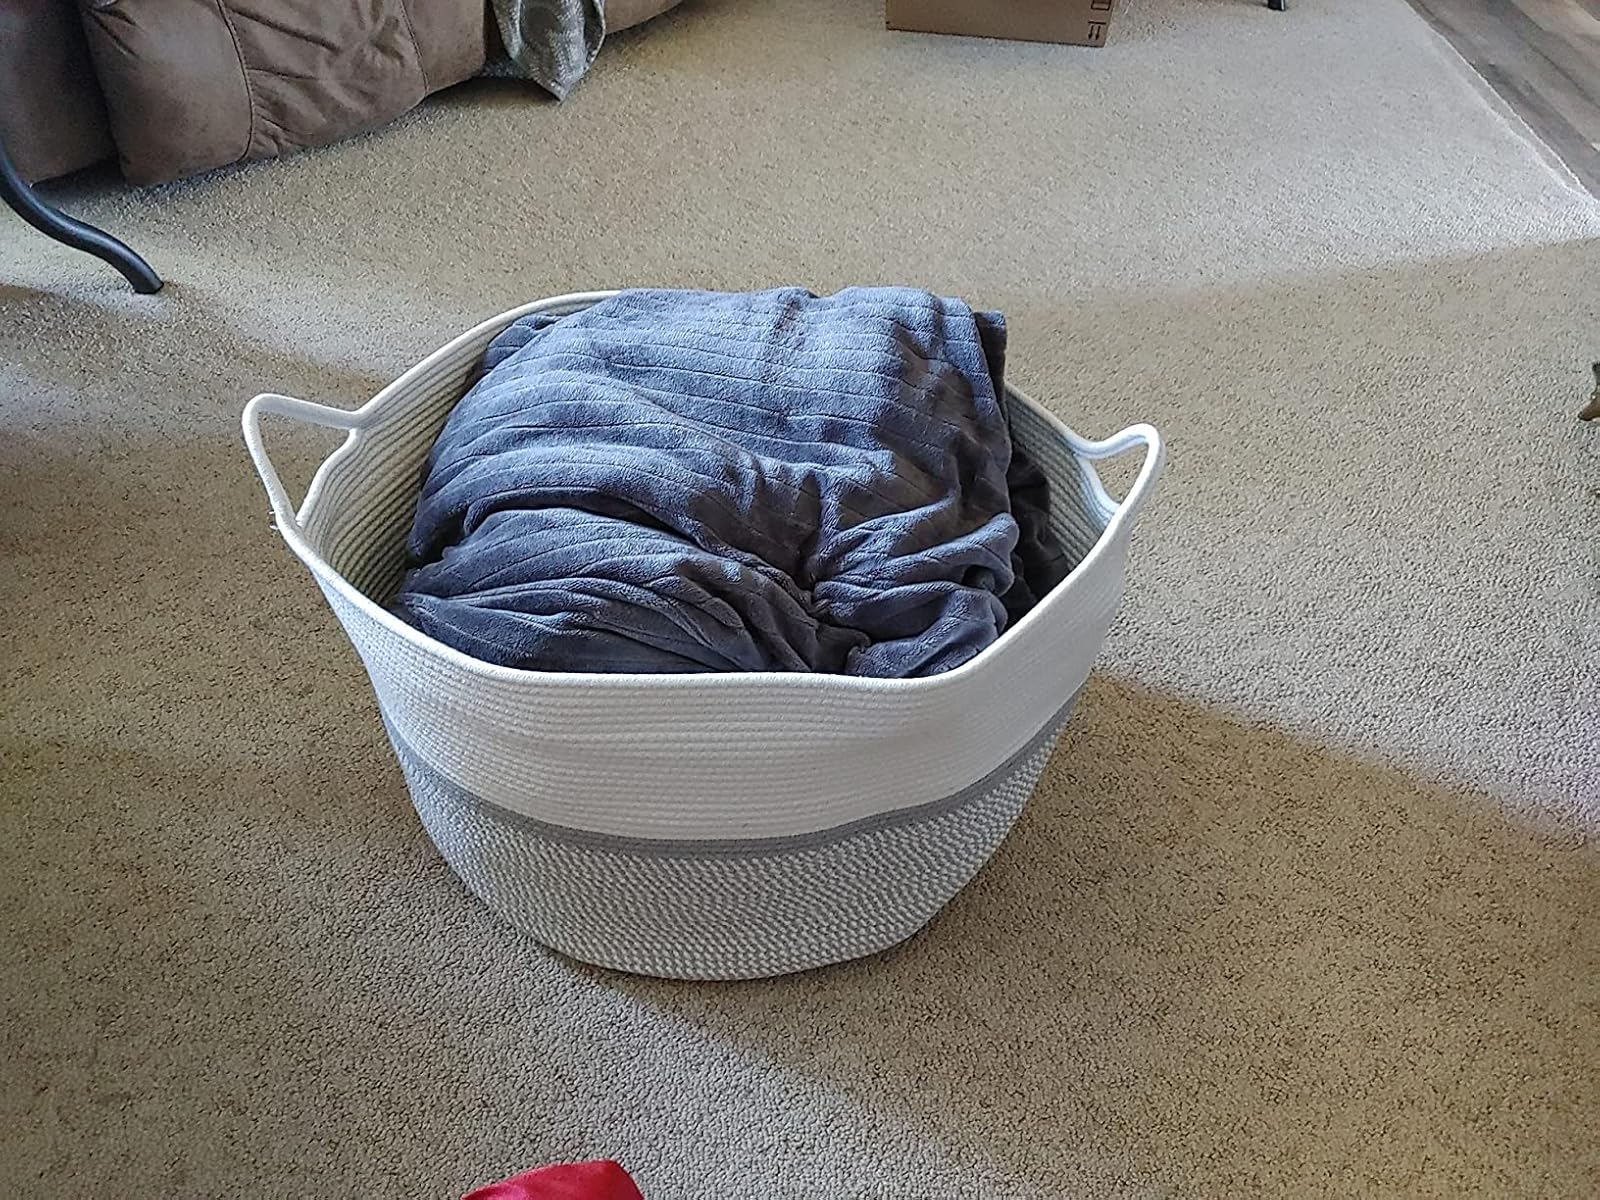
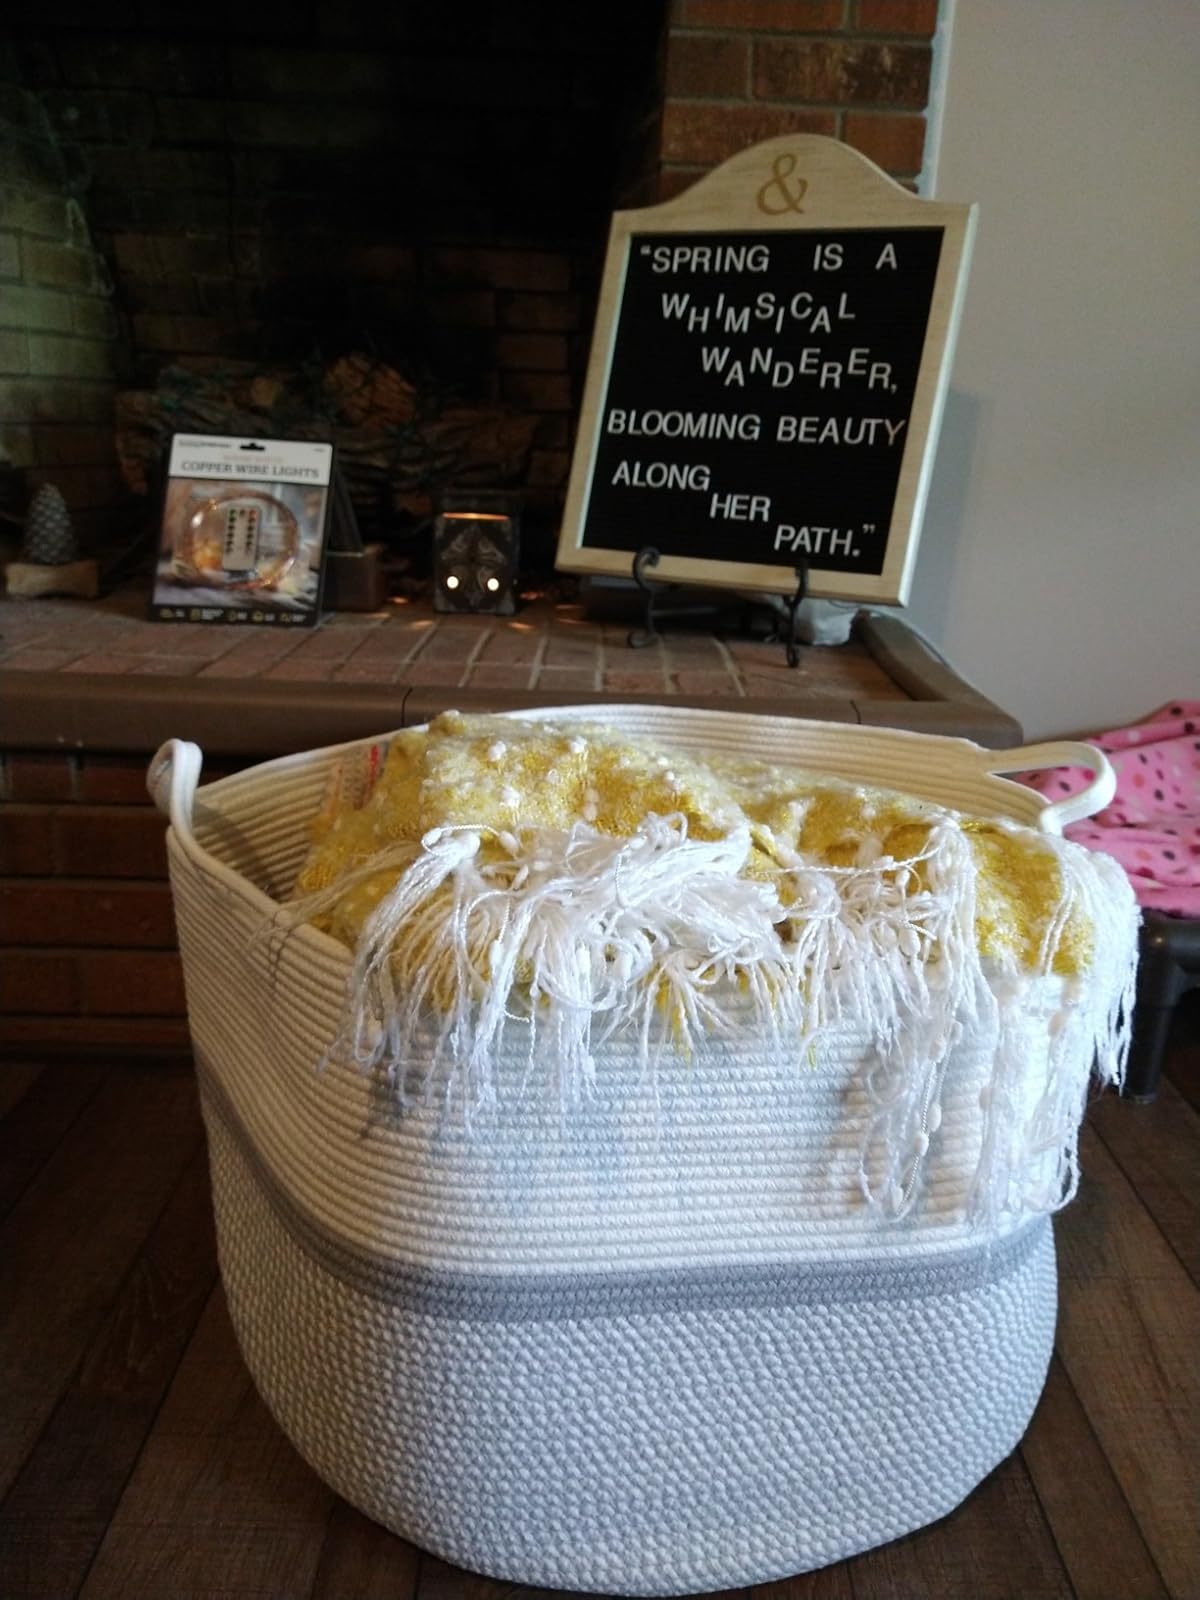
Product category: items_hamper
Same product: yes